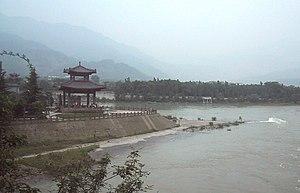
Le système d'irrigation de Dujiangyan a été conçu au IIIᵉ siècle av. J.-C. par le gouverneur Li Bing et son fils Er Lang, pour éviter les inondations provoquées par la rivière Min, et irriguer la plaine de Chengdu. Il fonctionne sans interruption depuis sa création, et continue de se développer.